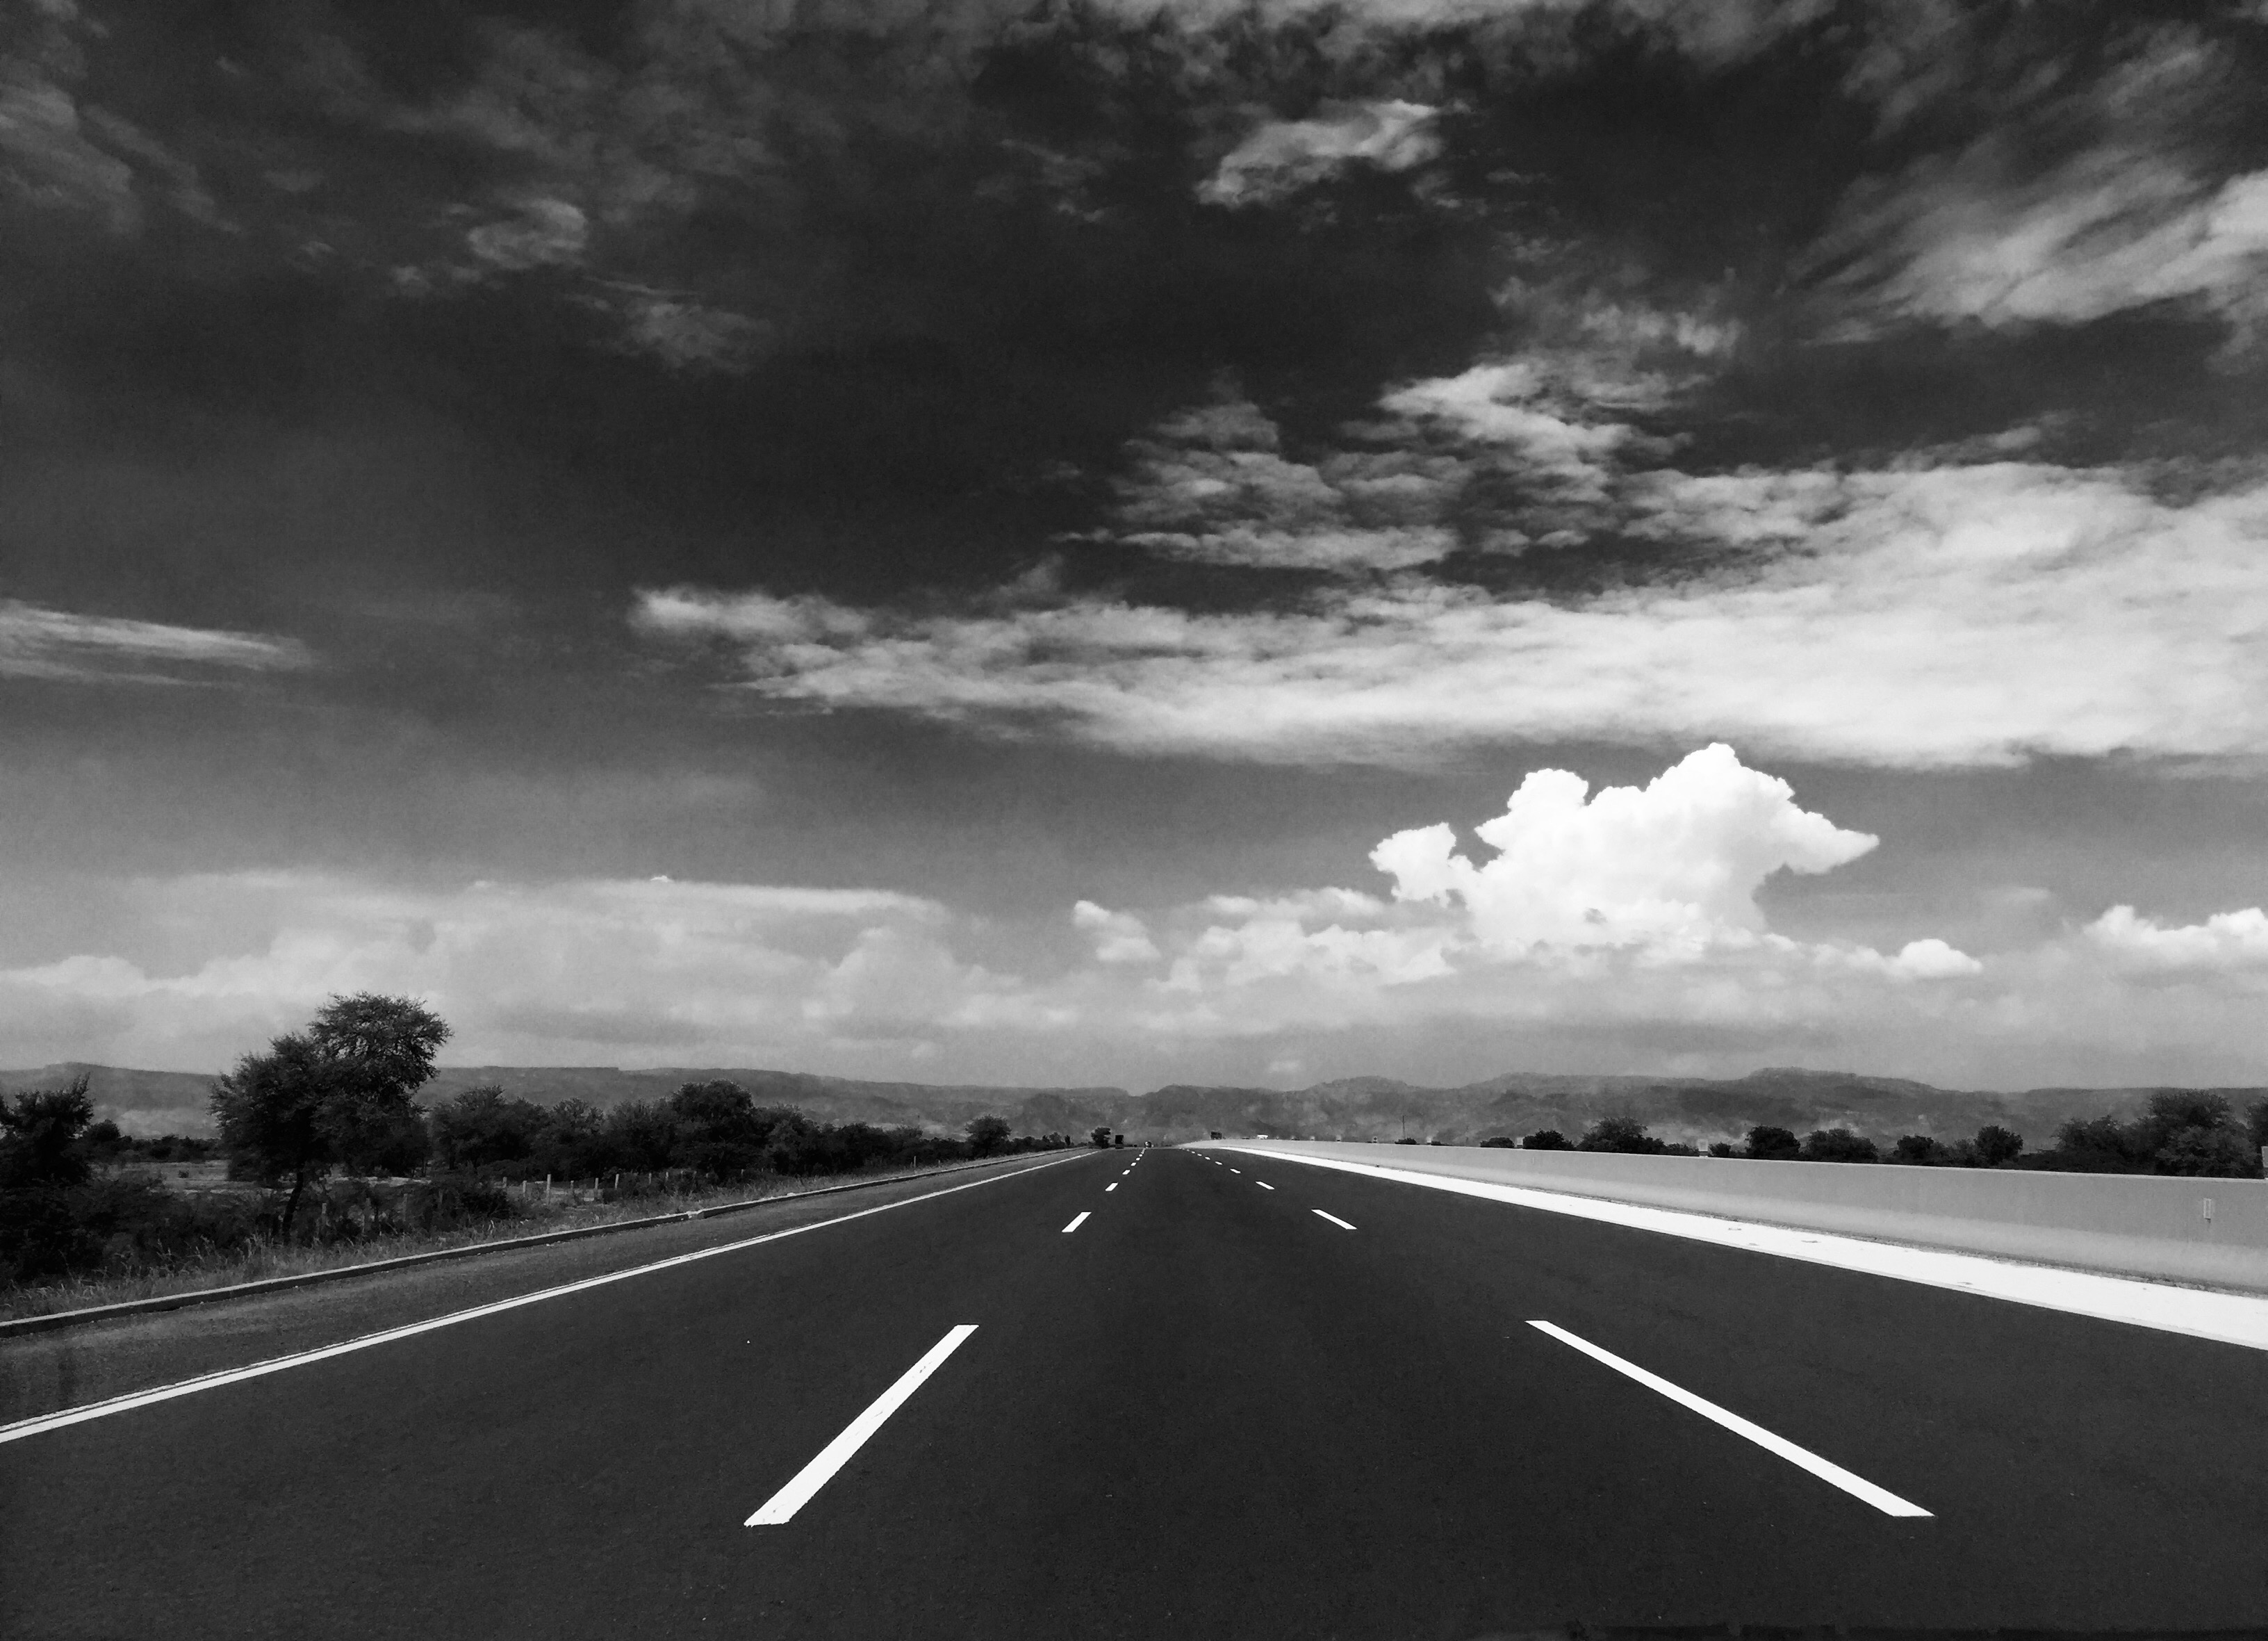
horizon, cloud, black and white, sky, road, highway, asphalt, monochrome, lane, infrastructure, monochrome photography